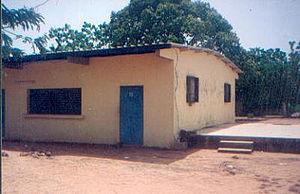
BatimentscolaireBoundiali
Le département de Boundiali, circonscription administrative et collectivité territoriale, est un département de Côte d'Ivoire portant le nom de son chef-lieu, la ville de Boundiali. Outre la sous-préfecture de Boundiali, il comprend celles de Ganaoni, Gbon, Kolia, Kasséré, Sianhala et Siempurgo.